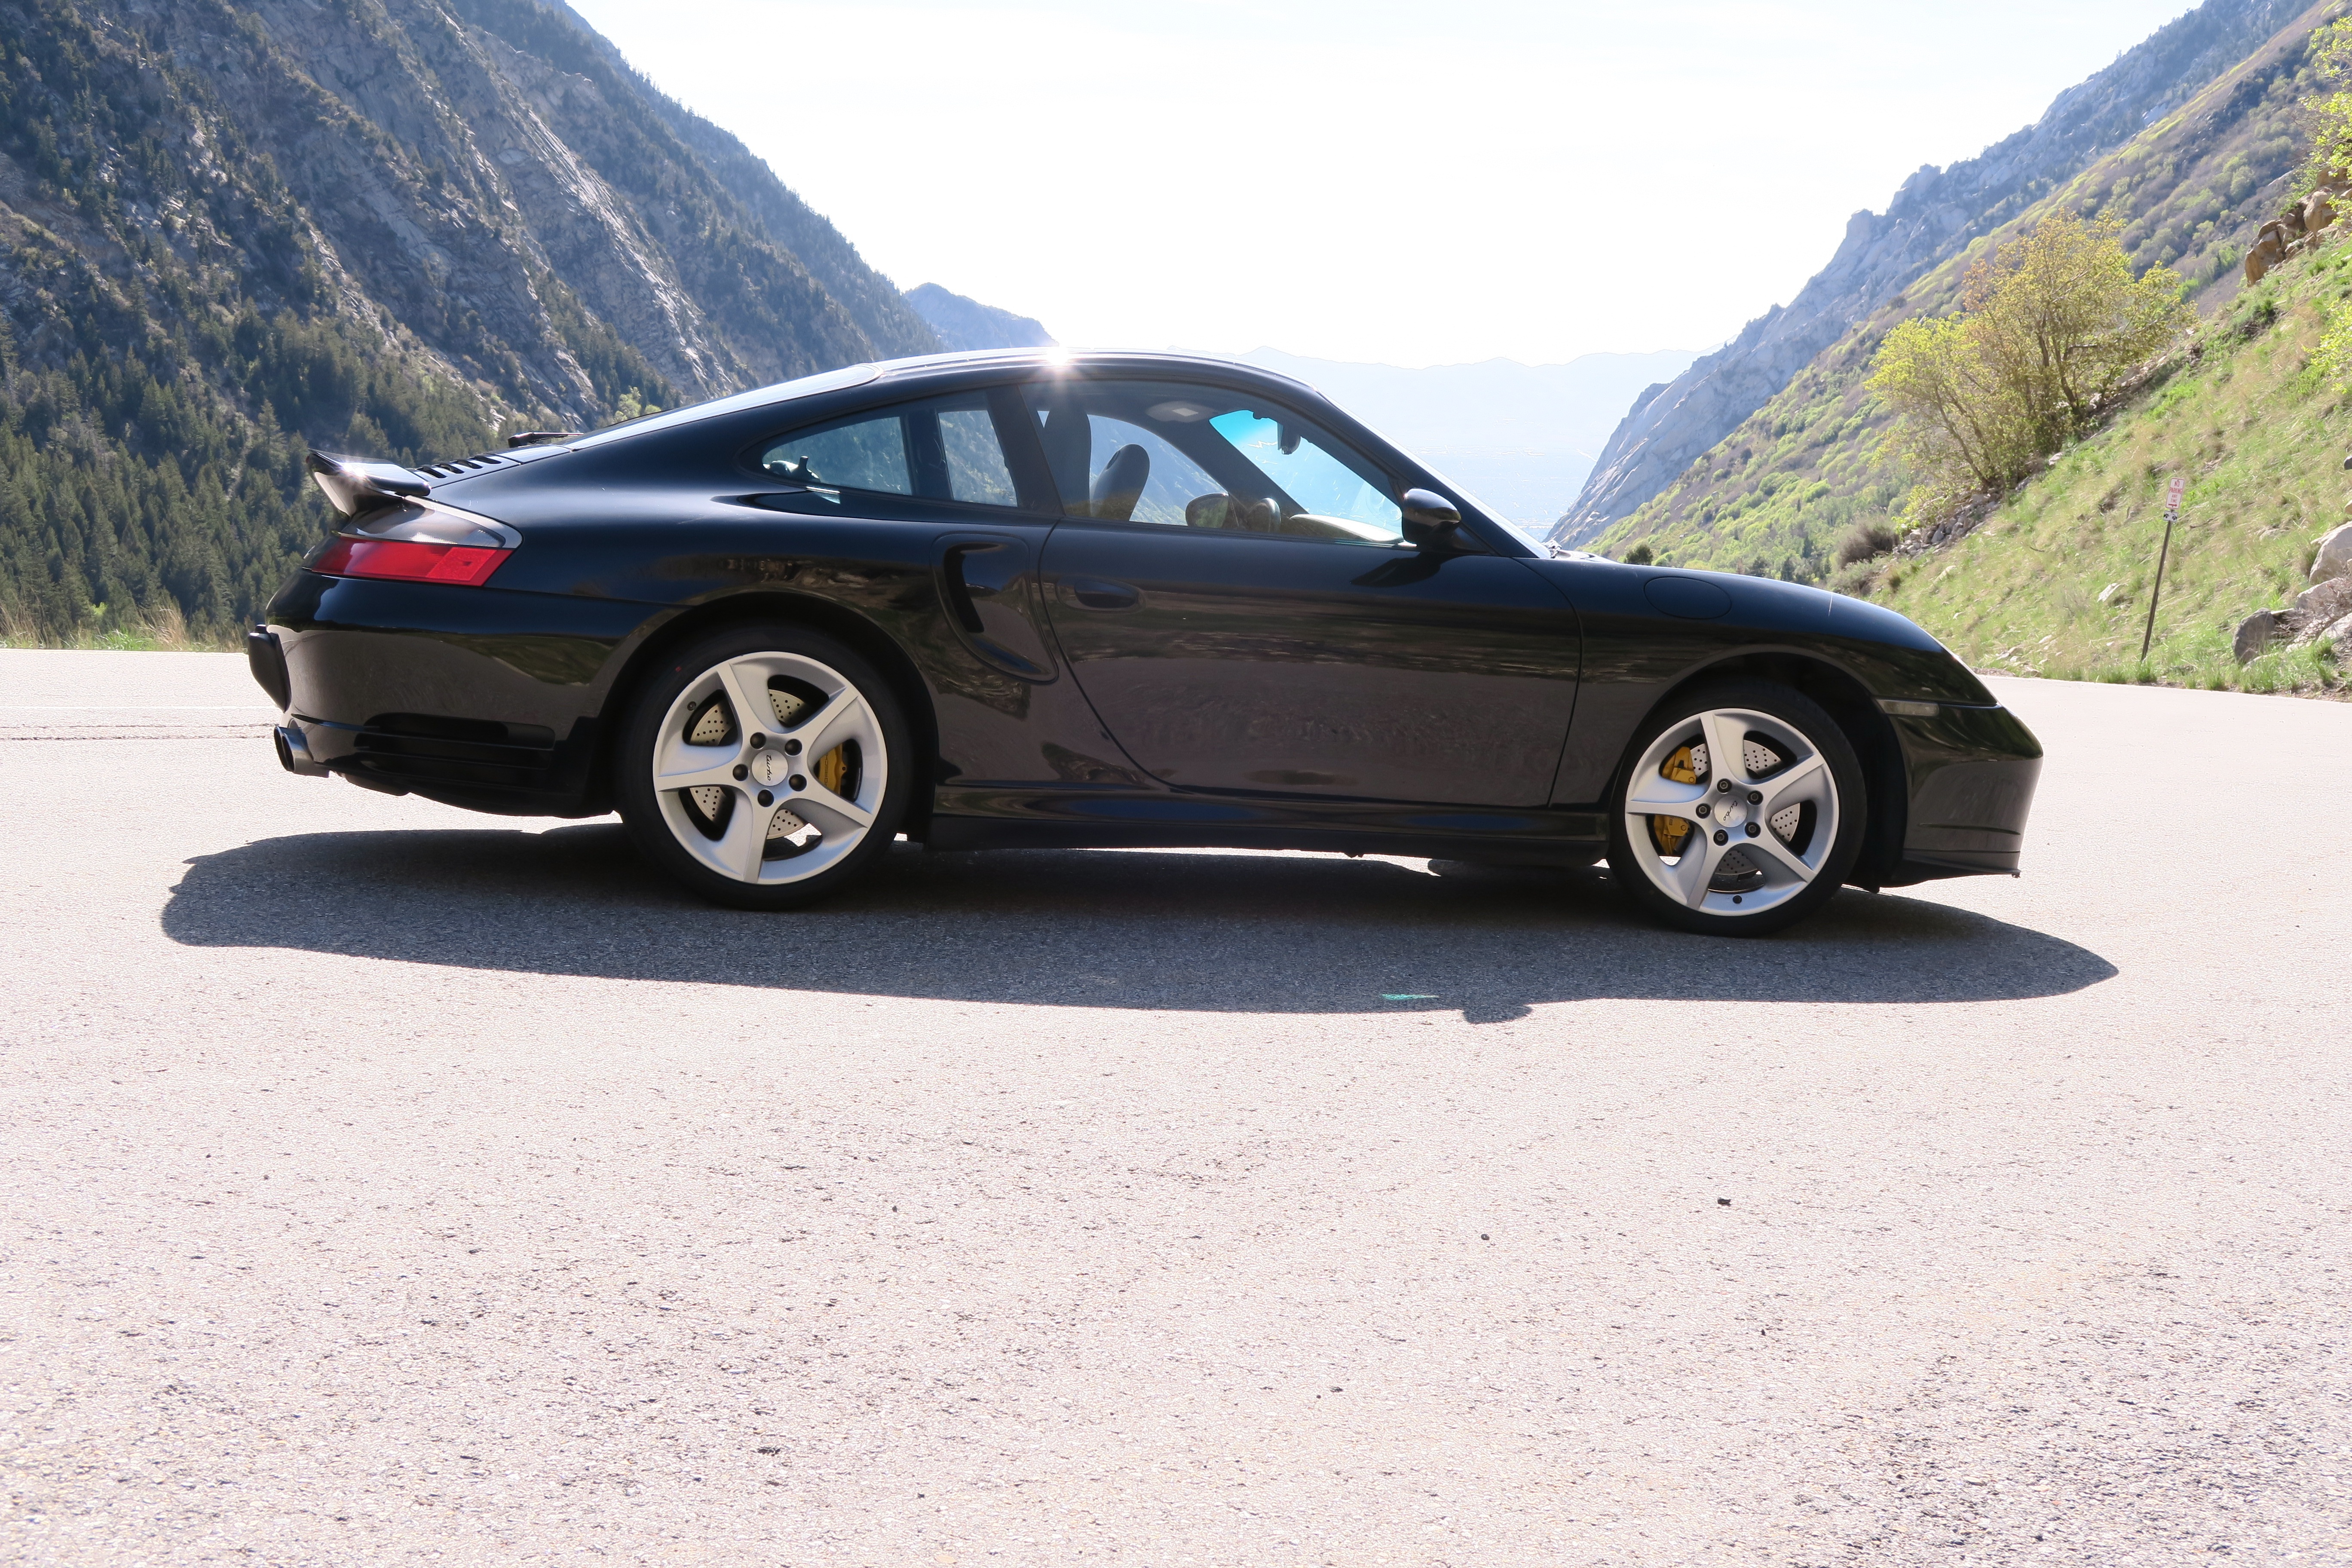
car, wheel, vehicle, auto, automotive, sports car, bumper, supercar, rim, sedan, 911, convertible, coupe, porsche, fast, turbo, land vehicle, 996, little cottonwood, porsche 911, automobile make, automotive exterior, automotive design, luxury vehicle, performance car, executive car